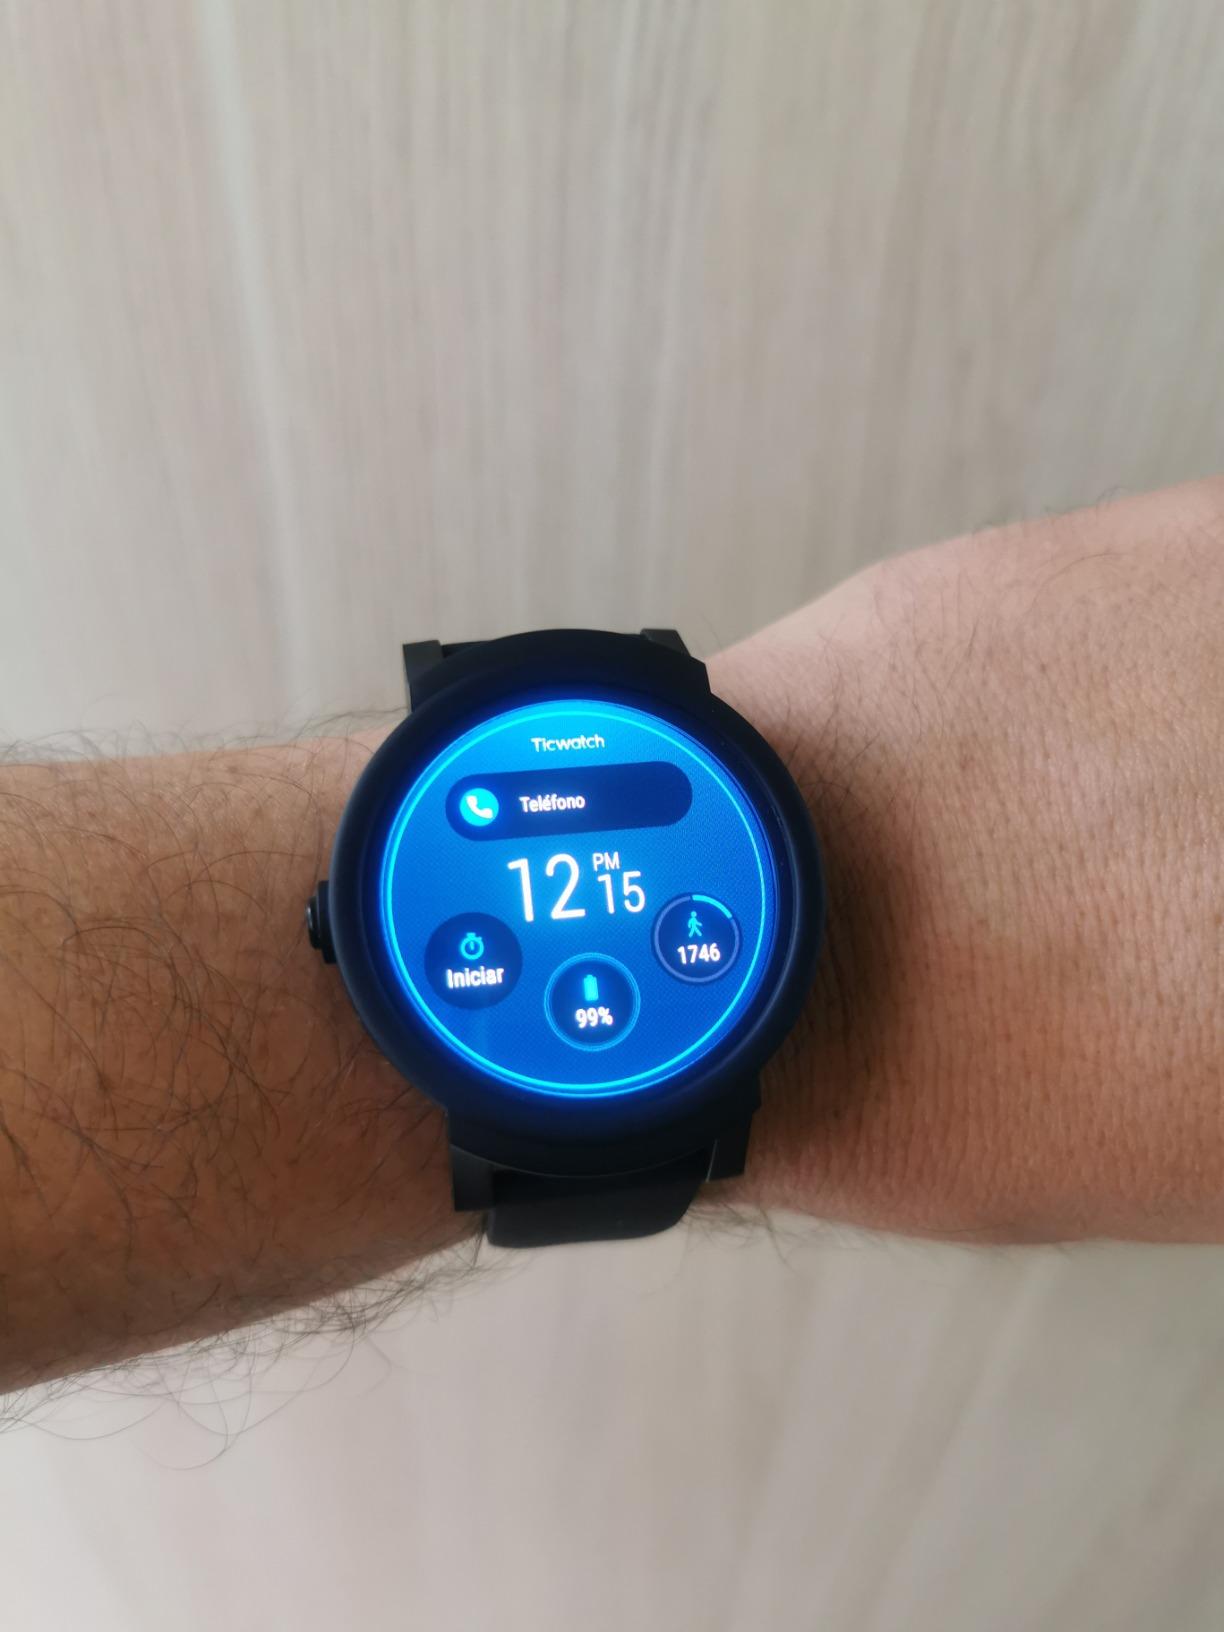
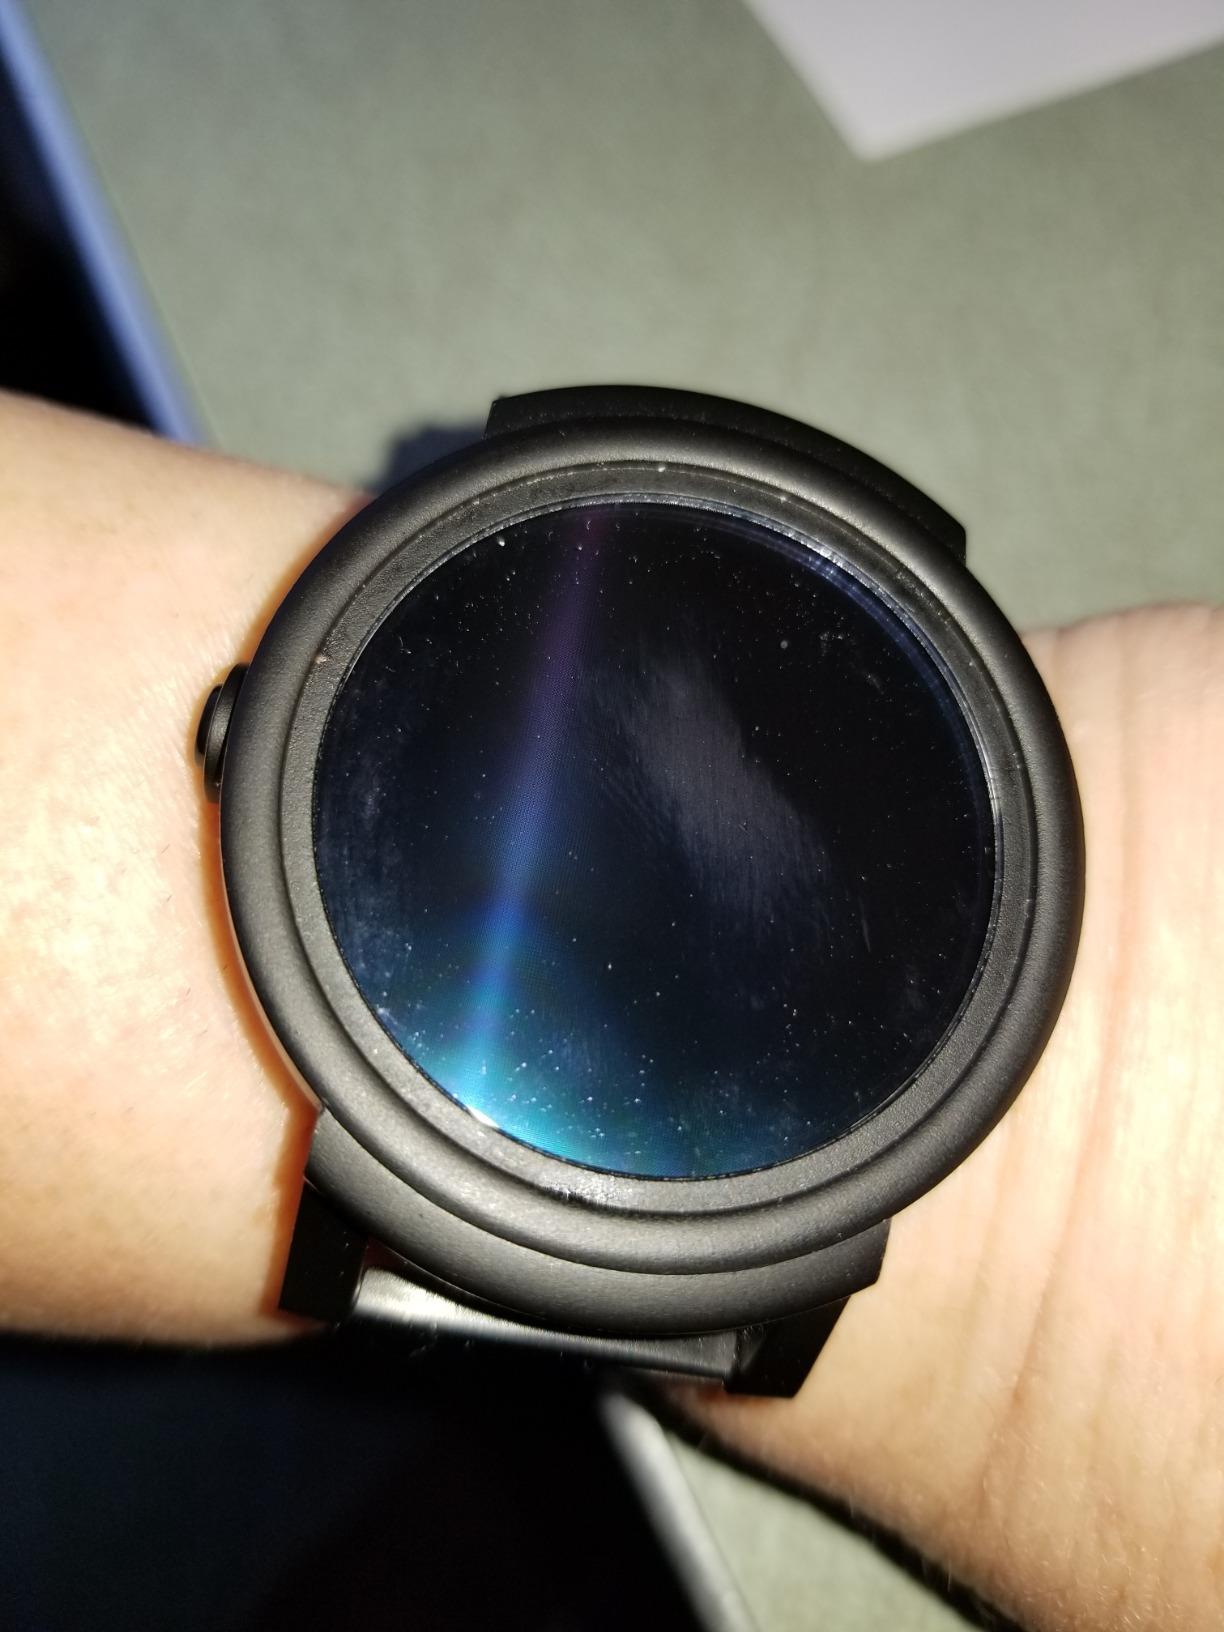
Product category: smartwatch
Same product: yes